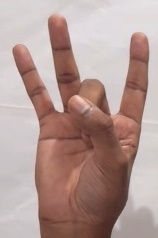
ASL sign: 8